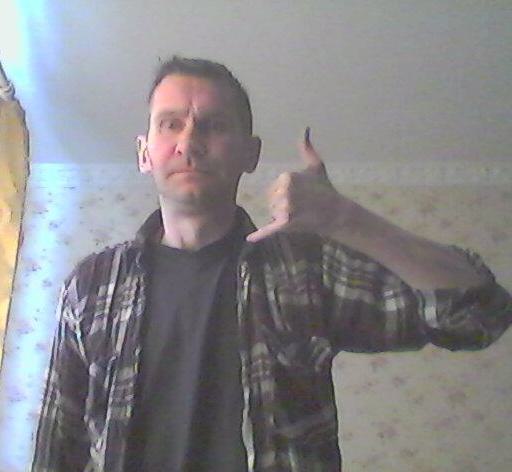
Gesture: call